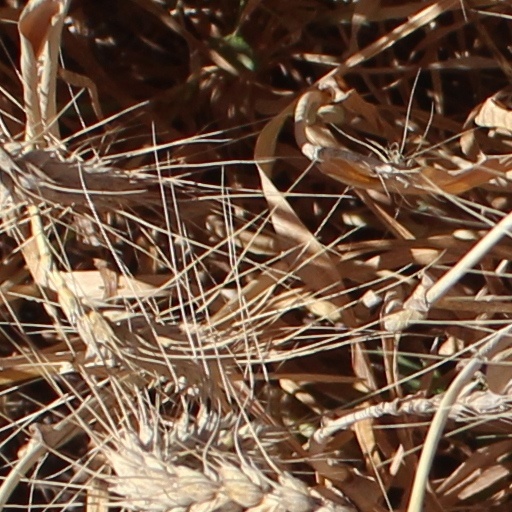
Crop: wheat